Breaking the Taboo

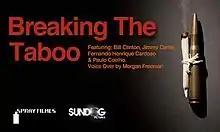

Breaking the Taboo is a 2011 Brazilian documentary film about the War on Drugs. The film recounts the history of the war on drugs, beginning with the 1961 Single Convention on Narcotic Drugs. "Breaking the Taboo" explores the conclusion reached by the Global Commission on Drug Policy in 2011 that drug liberalization is the best approach in dealing with drug policy.